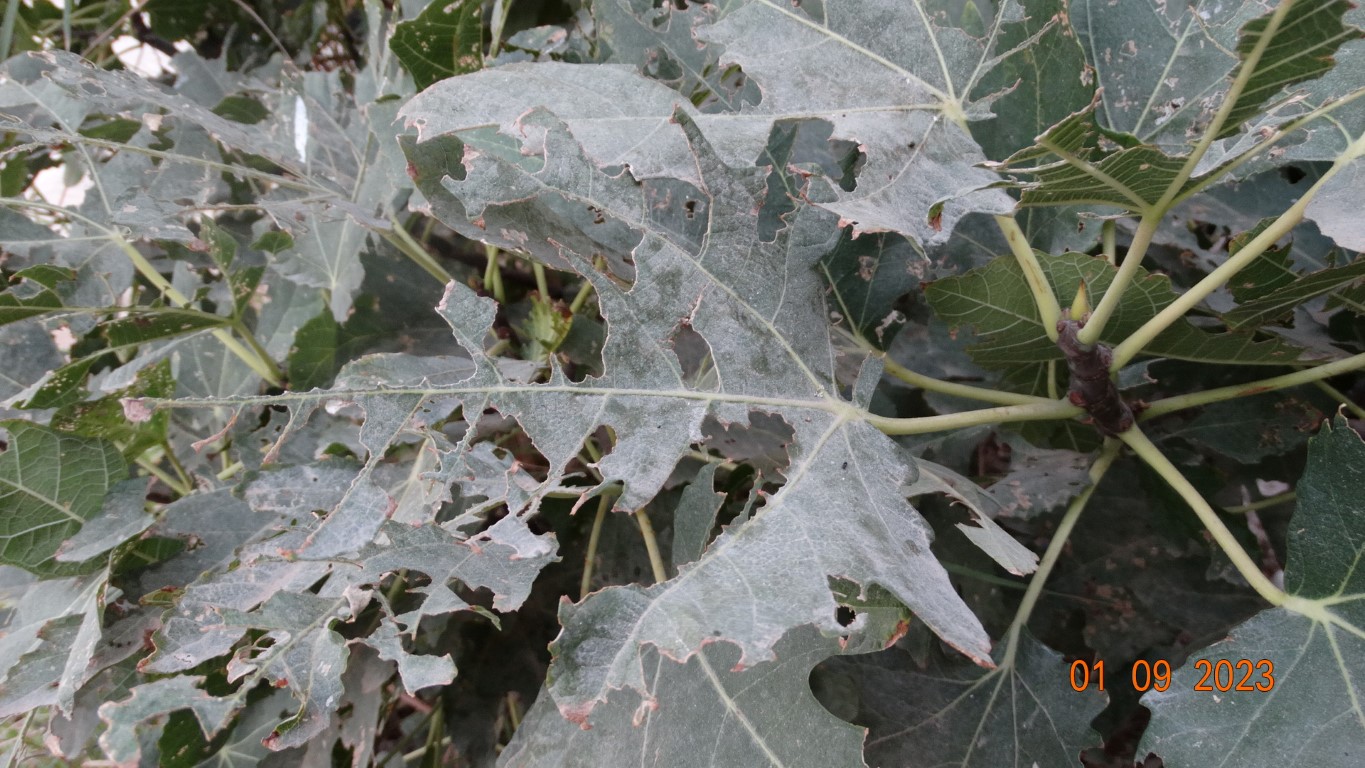
Label: infected